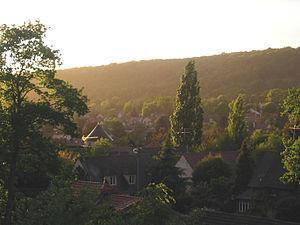
Bures-sur-Yvette, coucher de soleil
Le département de l'Essonne est un département français situé au sud de Paris, dans la région Île-de-France, pour partie intégré à l'agglomération parisienne, qui tire son nom de la rivière Essonne dont le cours traverse le territoire selon un axe sud-nord jusqu’à la confluence avec la Seine.
Bures-sur-Yvette est une commune française située à vingt-trois kilomètres au sud-ouest de Paris dans le département de l’Essonne en région Île-de-France.